RAF Sopley

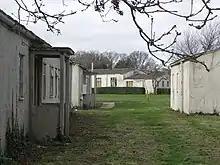
The barracks at RAF Sopley, in 2007

The site started out as an experimental Ground Controlled Interception (GCI) radar station. Using systems developed in nearby Christchurch, a variety of lash-up systems were installed during 1940 and 1941. These were eventually put into production as the AMES Type 7, which took over most aircraft direction and interception duties from about 1942 on. Sopley received its own Type 7 in 1943. It was a permanent fixture with rotating aerial array, transmitter equipment stored in an underground bunker, operations block, emergency backup power supply and guard hut.